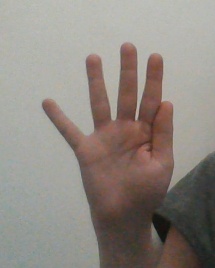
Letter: sheen